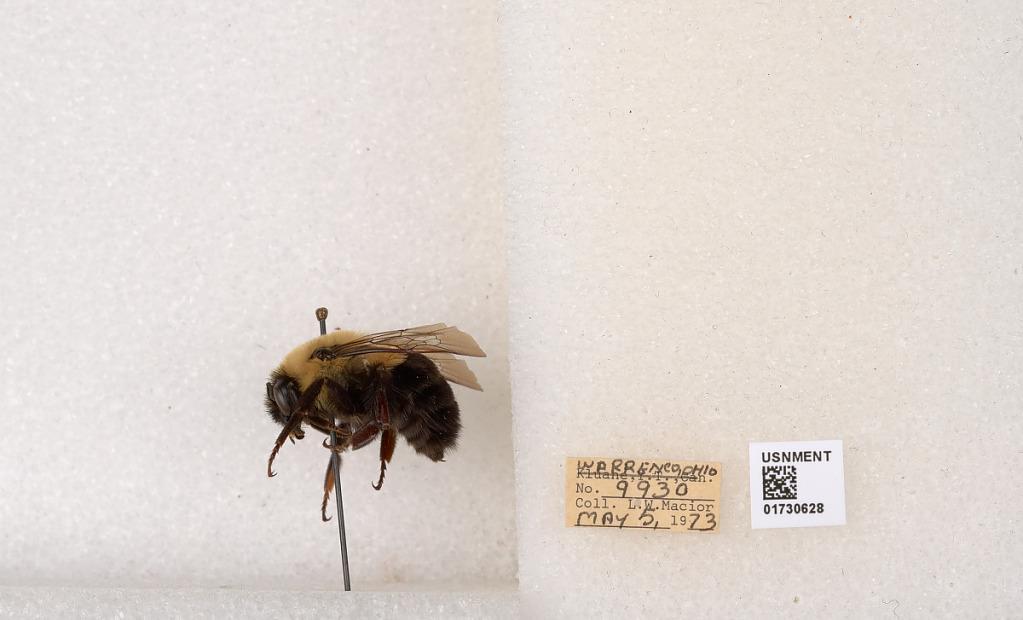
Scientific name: Bombus impatiens Cresson
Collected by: L. Macior
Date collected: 1973-5-5
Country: United States
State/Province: Ohio
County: Warren
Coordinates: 39.4276, -84.1668